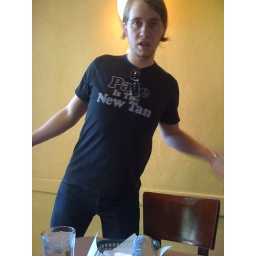
Five minutes after giving my shirt to Joey he gets complemented by a pretty girl about his shirt.